Manchester United F.C. 1–6 Manchester City F.C.

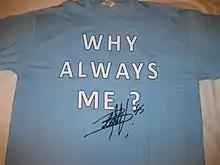
T-shirt "Why always me?"

In the 22nd minute of the game, after scoring his first goal of the match, City's striker Mario Balotelli celebrated the goal by pulling his T-shirt over his head and revealing to the world the message "Why Always Me?" printed on his undershirt. Balotelli signed for City on 13 August 2010, concluding his experience at Inter Milan. After his move, rumours began to spread about his character, portraying the newly acquired striker as a "bad boy", but he denied most of the rumours about his personal life.